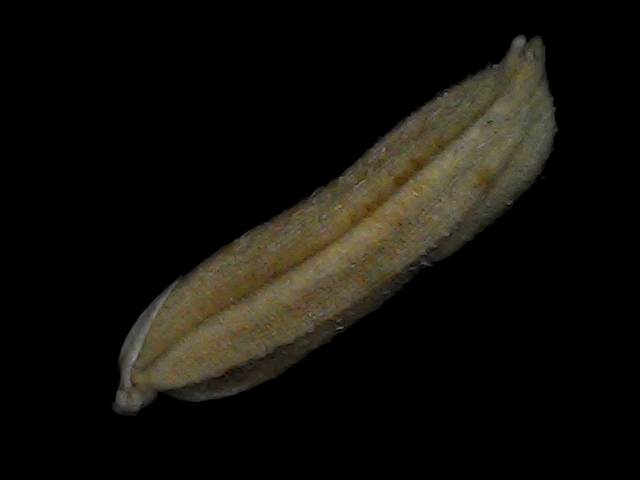
Rice variety: Bd87